Volvocaceae

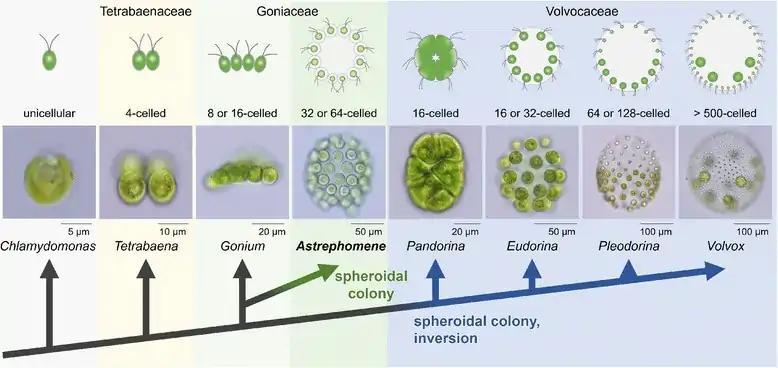
Schematic representation of the phylogenetic relationships of the volvocine algae and the parallel evolution of the spheroidal colony. Volvocine algae range from the unicellular "Chlamydomonas" to the multicellular "Volvox" through various intermediate forms and are used as a model for research into the evolution of multicellularity. The spheroidal colony is thought to have evolved twice independently within this group: once in the Volvocaceae, from "Pandorina" to "Volvox", and the other in the genus "Astrephomene". All drawings and photographs represent side views of individuals with anterior ends orienting toward the top of this figure. Note that the phylogeny has been revised in newer studies, placing "Tetrabaena" as sister to the rest of the group.

Larger volvocaceans have evolved a specialized form of heterogamy called oogamy, the production of small motile sperm by one mating type and relatively larger immotile eggs by another. Among the Volvocaceans are thus one of the simplest organisms with distinguishable male and female members. In all Volvocaceans, the fertilization reaction results in the production of a dormant diploid zygote (zygospore) capable of surviving in harsh environments. Once conditions have improved the zygospore germinates and undergoes meiosis to produce haploid offspring of both mating types.